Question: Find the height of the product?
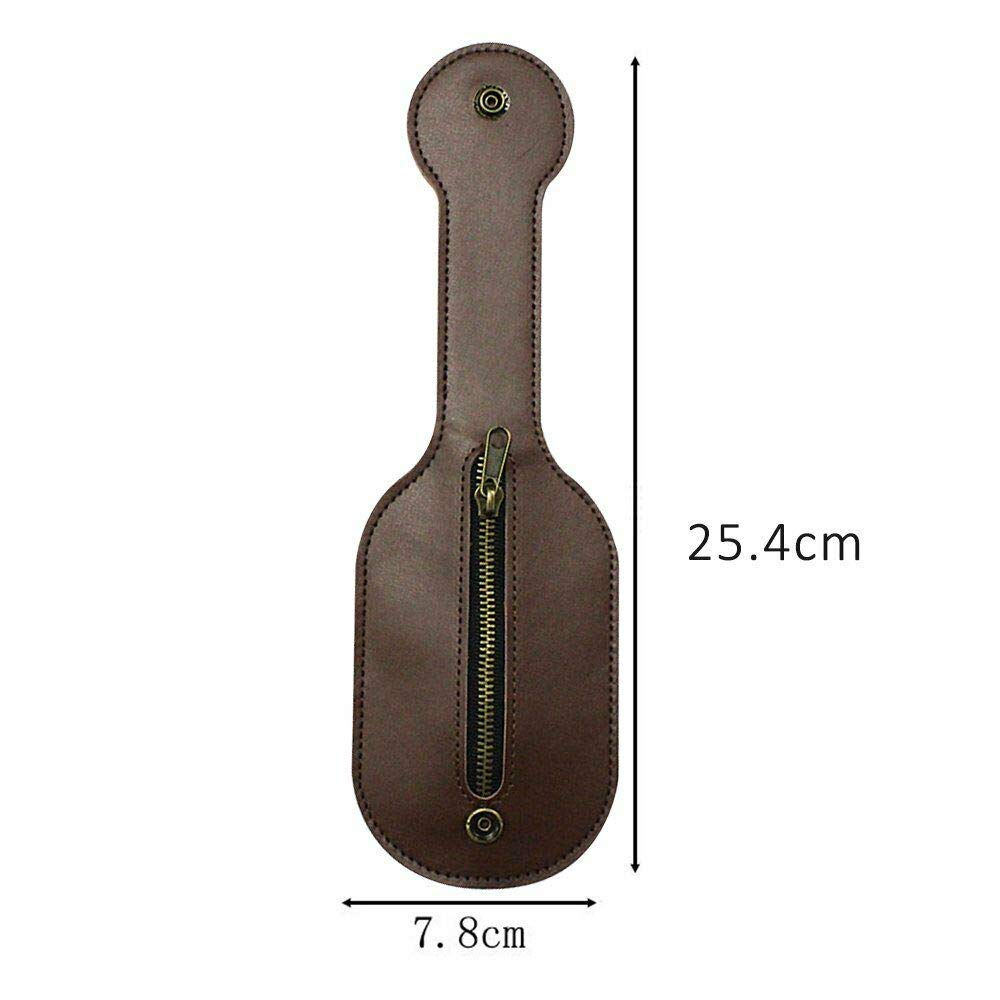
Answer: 25.4 centimetre